Aileron

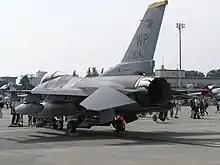
A USAF F-16 displaying its rear tailerons, which move independently of each other to provide both pitch and roll control. Note the different attack angles visible.

Engineer Leslie George Frise (1897–1979) of the Bristol Aeroplane Company developed an aileron shape that is pivoted at about its 25 to 30% chord line and near its bottom surface , in order to decrease stick forces as aircraft became faster during the 1930s. When the aileron is deflected up (to make its wing go down), the leading edge of the aileron starts to protrude below the underside of the wing into the airflow beneath the wing. The moment of the leading edge in the airflow helps to move up the trailing edge, which decreases the stick force. The down moving aileron also adds energy to the boundary layer. The edge of the aileron directs air flow from the underside of the wing to the upper surface of the aileron, thus creating a lifting force added to the lift of the wing. This reduces the needed deflection of the aileron. Both the Canadian Fleet Model 2 biplane of 1930 and the 1938 popular US Piper J-3 Cub monoplane possessed Frise ailerons as designed and helped introduce them to a wide audience.